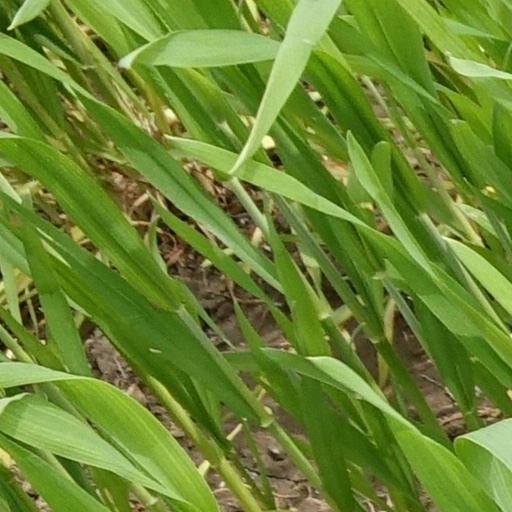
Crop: wheat